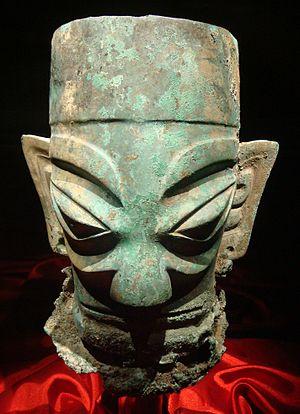
La culture Sanxingdui remonte à la période allant de 2800 à 800 av. J.-C.